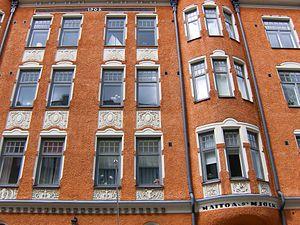
Gustaf Wilhelm Nyberg était un constructeur finlandais qui a conçu des bâtiments Art nouveau à Helsinki au début du XXᵉ siècle.
Kalevankatu, est une rue du quartier Kamppi du centre d'Helsinki en Finlande.